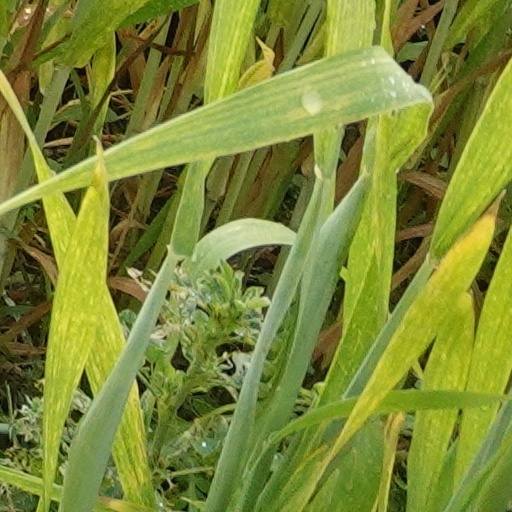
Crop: wheat